Aryon Rodrigues

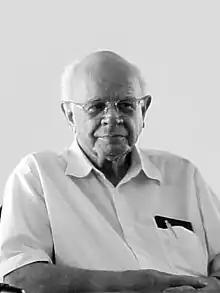

Aryon Dall'Igna Rodrigues (4 July 1925 – 24 April 2014) was a Brazilian linguist, considered one of the most renowned researchers of the indigenous languages of Brazil.